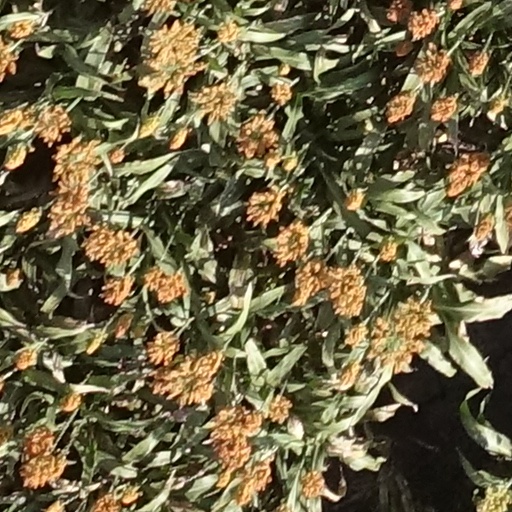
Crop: sorghum